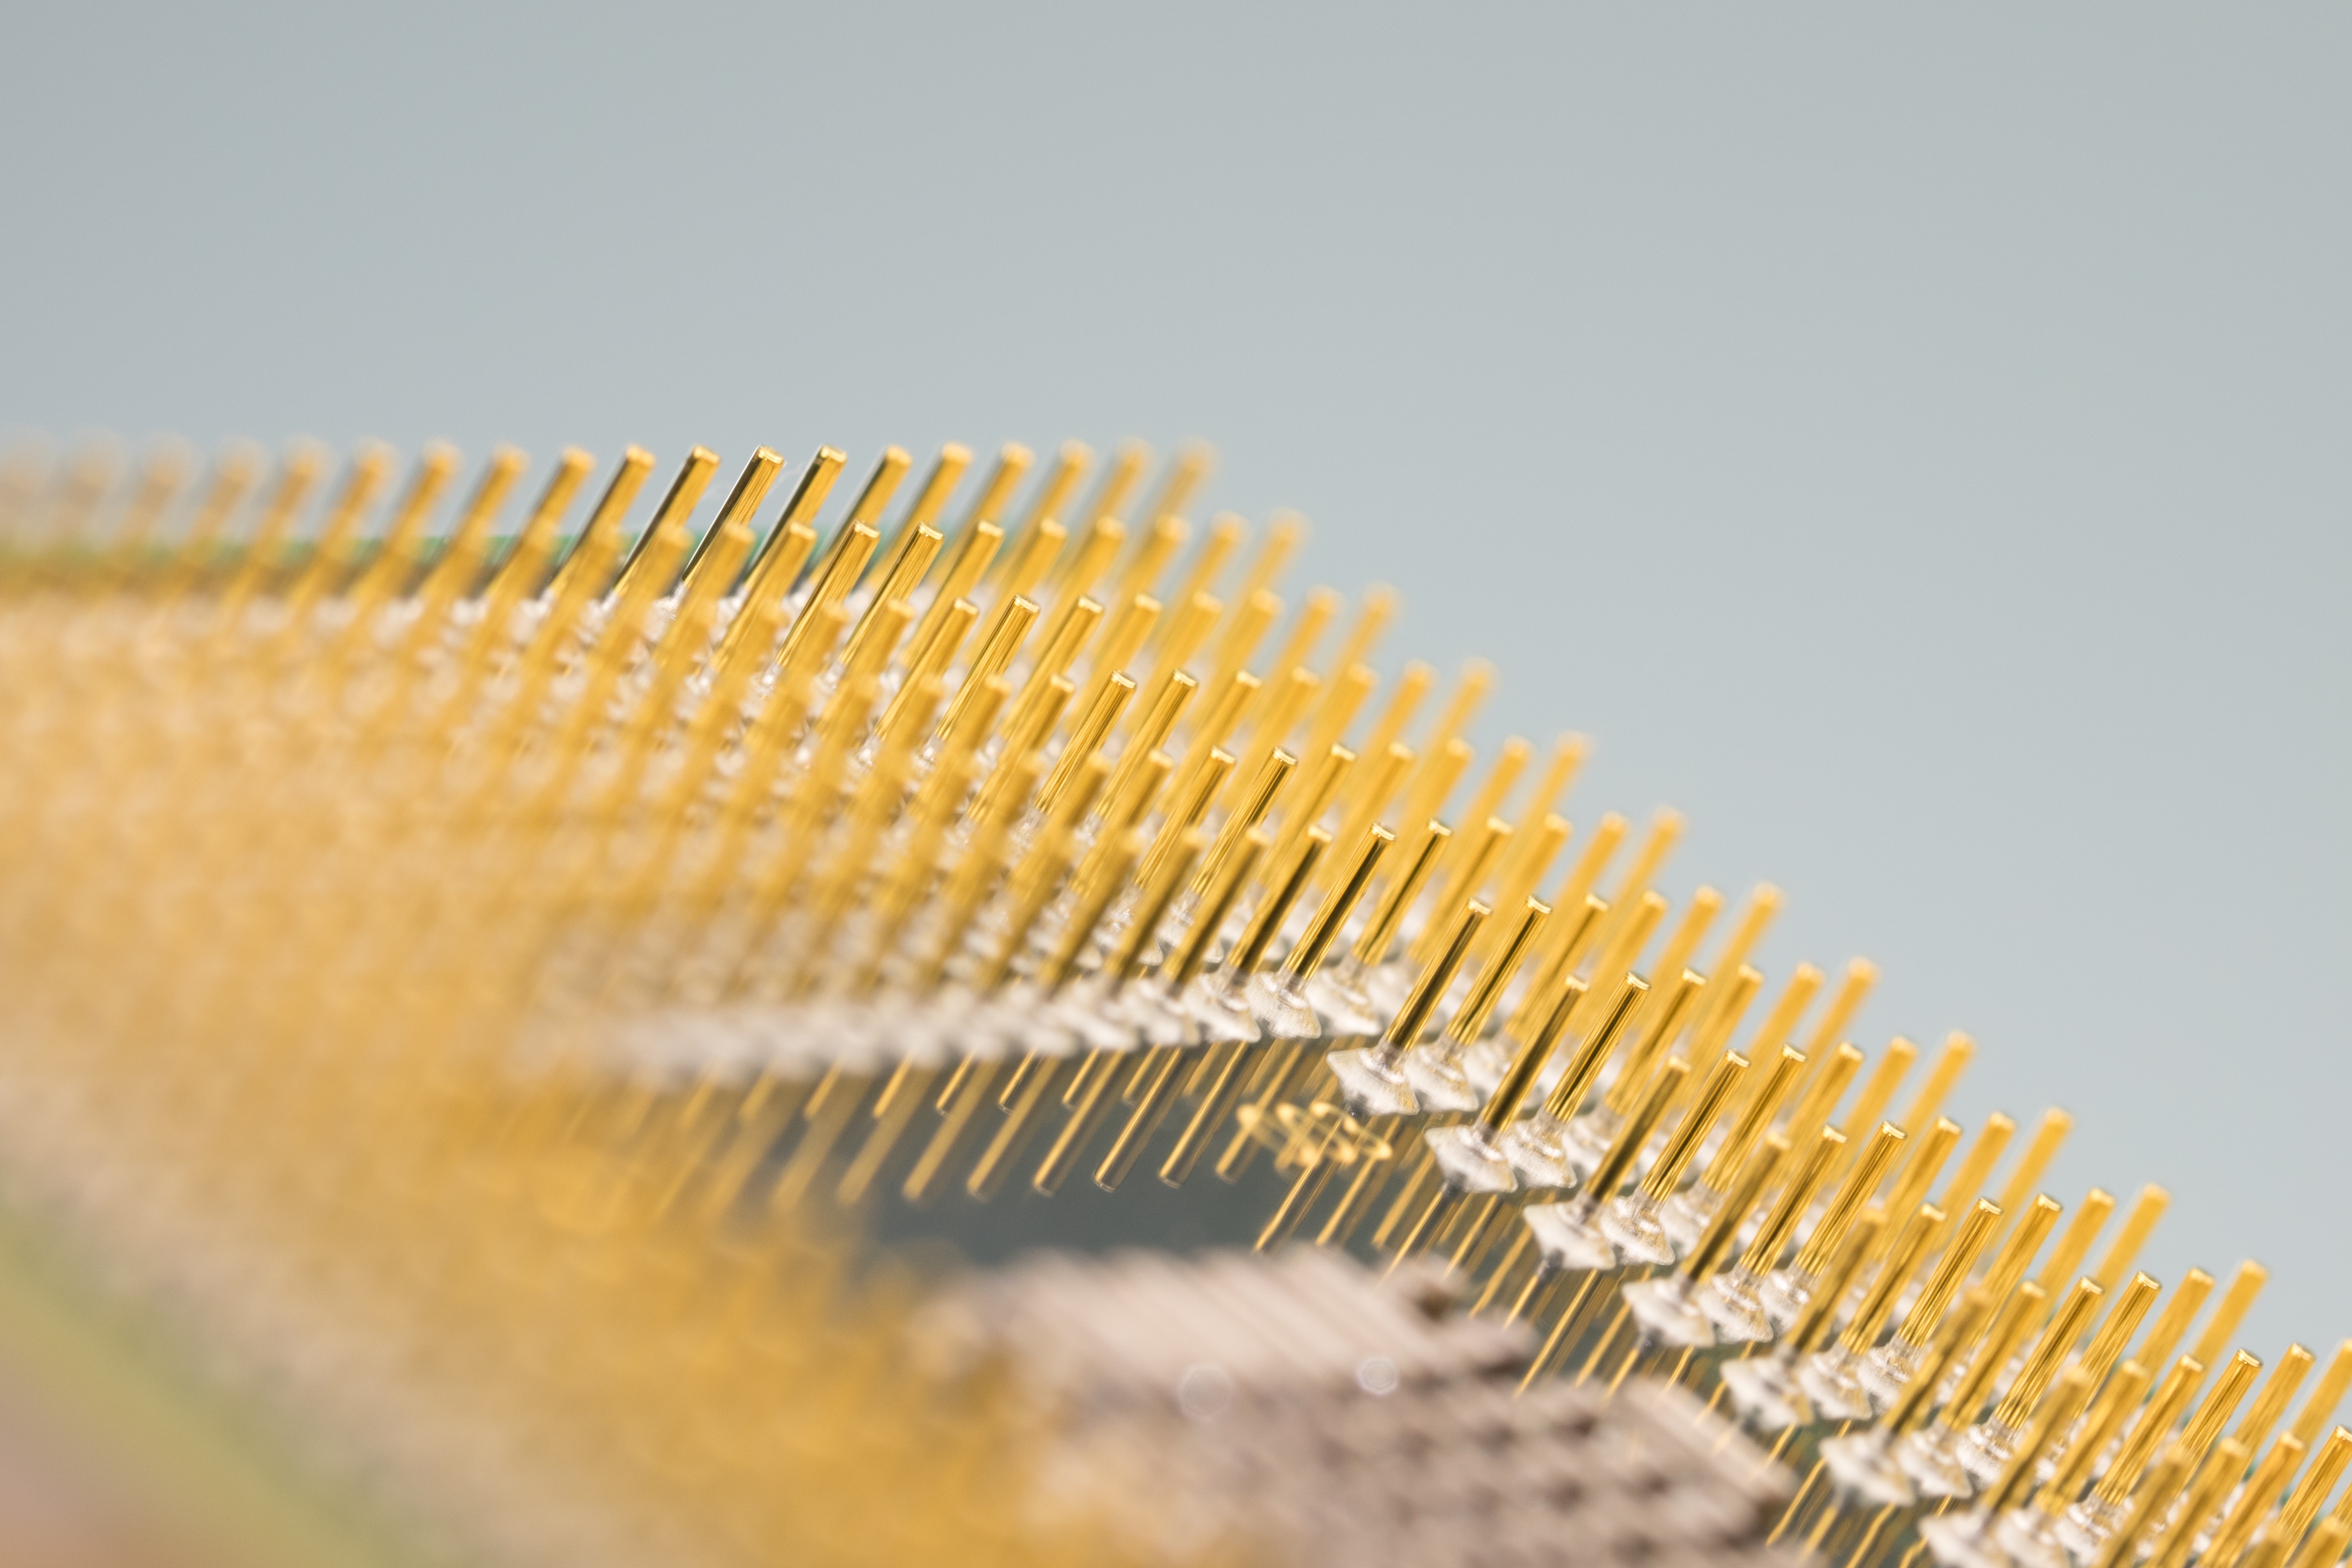
computer, board, technology, pen, line, macro, yellow, close, close up, trace, pin, electronics, components, pc, software, slot, calculator, circuits, data, processor, cpu, chip, macro photography, component, electrically, connections, electrical engineering, data processing, control center, fashion accessory, hair accessory